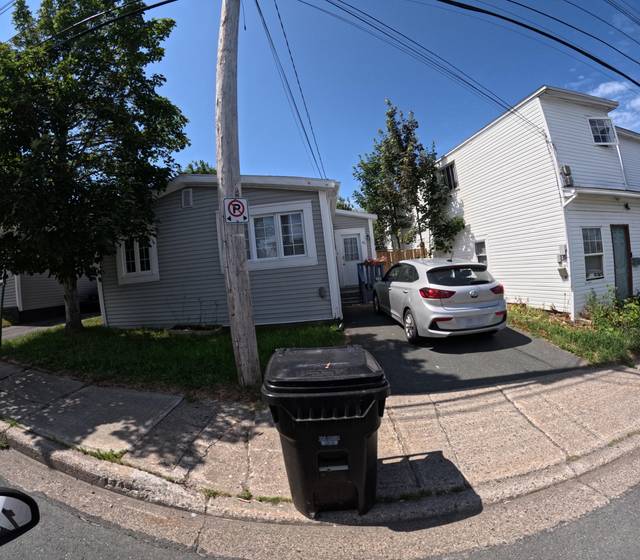
Region: Canada
Coordinates: 47.567, -52.721